Robert Mario Flores

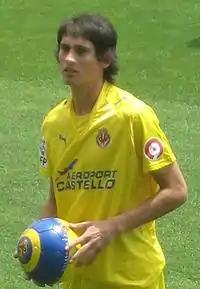
Flores during his presentation at Villarreal.

On 24 December 2011, Flores joined to Chilean Primera División club Palestino, in where play his brother Darío. He joined in a free transfer and signed a one–season contract that will keep him until December 2012, being also named as the best signing of the tournament on 28 January 2012 according to the web site of La Tercera newspaper.